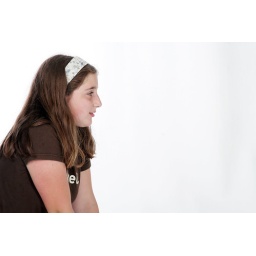
here she is checking out her smile in the mirror that was laid off on the side wall of the studio